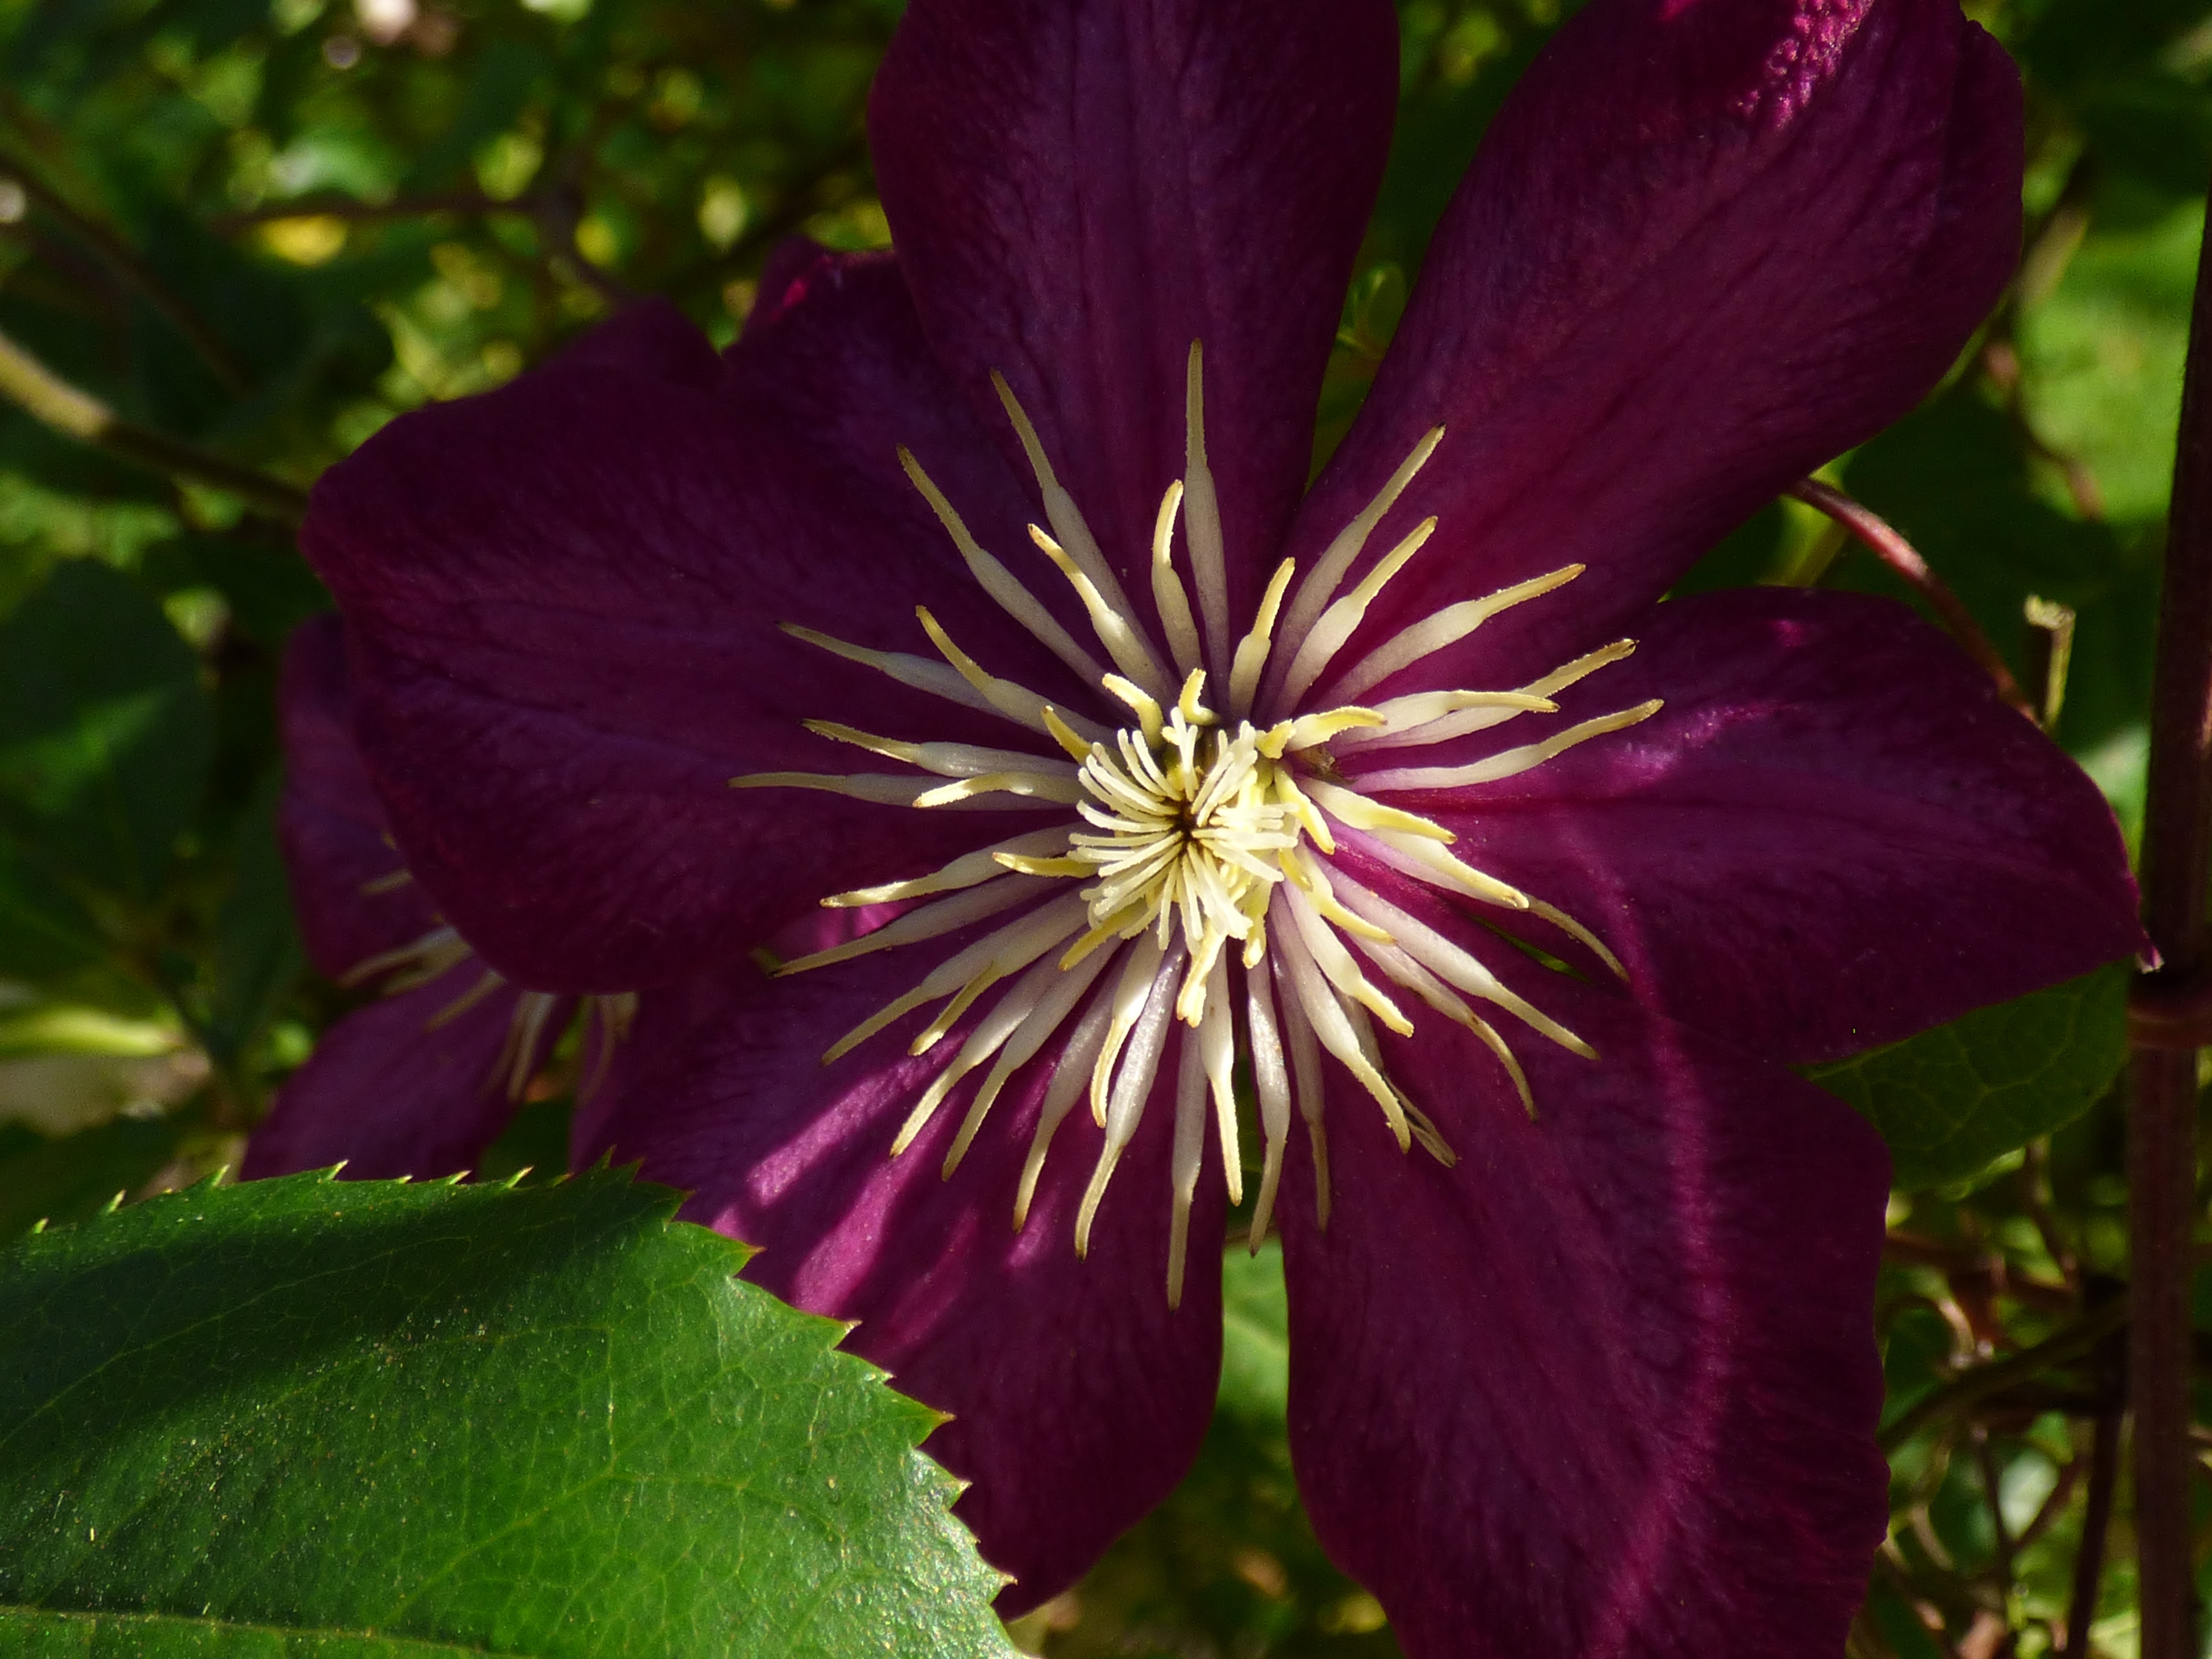
blossom, plant, flower, petal, botany, climbing, flora, perennial, wildflower, clematis, macro photography, flowering plant, land plant